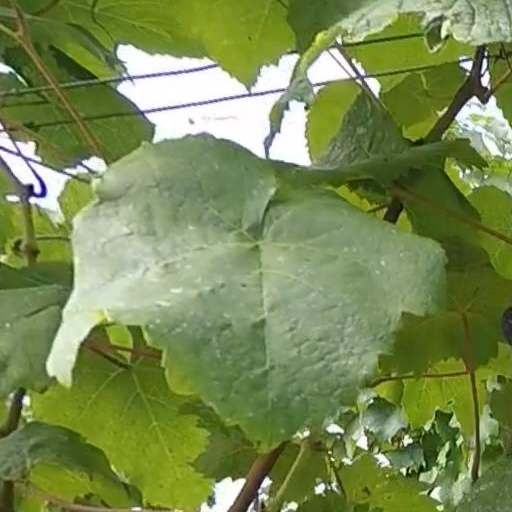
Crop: grape